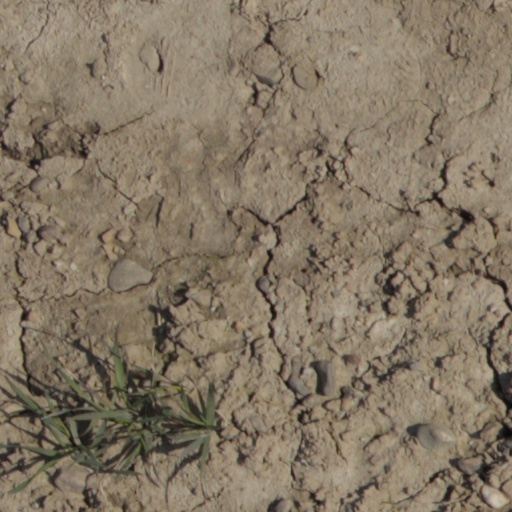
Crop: wheat